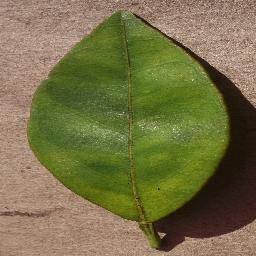
Label: Orange___Haunglongbing_(Citrus_greening)